Htamin jin
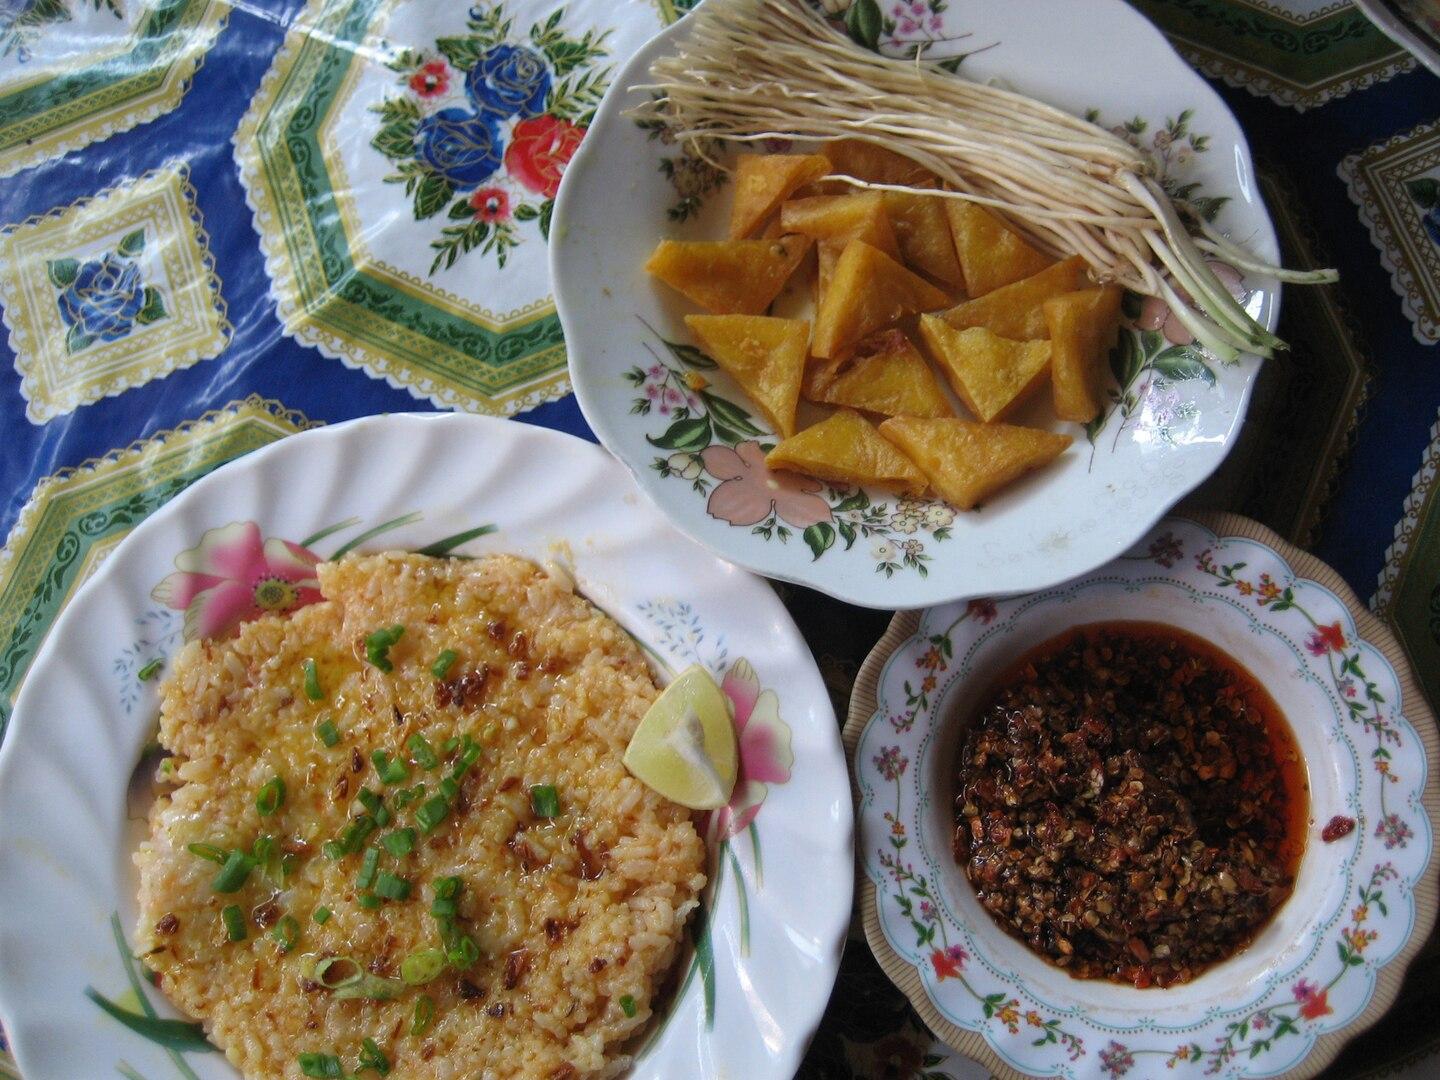
Also known as:
my - Burmese: ထမင်းချဉ်
Category: rice (mixed rice)
Cuisine: Burmese
Associated cuisines: Burmese
Area: Myanmar
Countries: Myanmar
Region: South Eastern Asia, , , ,
The dish consists of either fresh or fermented rice, kneaded with boiled fish, fresh tomato paste, mashed boiled potatoes and garlic garnish.